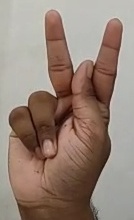
ASL sign: K